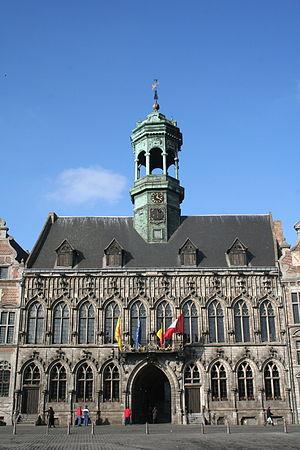
Mons (Belgique), l’hôtel de ville (1458-1477).
La liste du patrimoine immobilier exceptionnel de la Wallonie est établie par arrêté du Gouvernement wallon. Au 7 février 2013, elle comprenait les biens suivants. Une nouvelle liste révisée est parue au Moniteur belge du 26 octobre 2016. Elle reprend les 218 biens inscrits par le Gouvernement wallon sur la liste du Patrimoine exceptionnel de la Wallonie. La liste 2016 comprend quatre nouveaux biens